1923 Women's Olympiad

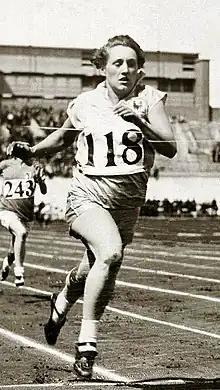
Georgette Gagneux

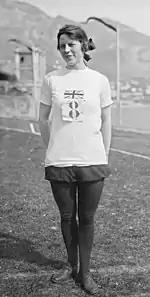
Mary Lines

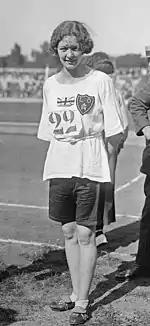
Hilda Hatt

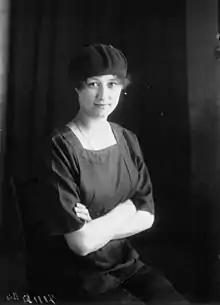
Thérèse Brulé

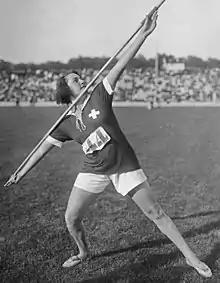
Francesca Pianzola

The 1923 Women's Olympiad (and ) was the fourth international event in women's sports, the tournament was held 4 to 7 April 1923 in Monte Carlo, Monaco. The tournament was formally called ""Les Jeux Athlétiques Féminins à Monté Carlo"". The games were a runner-up to the 1921 Women's Olympiad and 1922 Women's Olympiad.